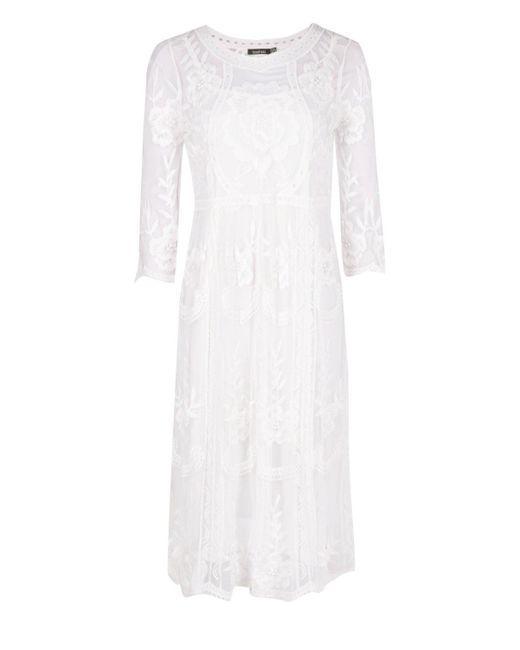
einfaches weißes schlichtes Tempelkleid für Damen